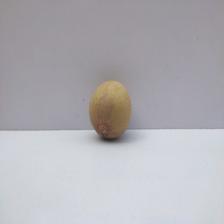
Size: Medium